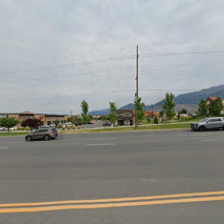
Label: streetView